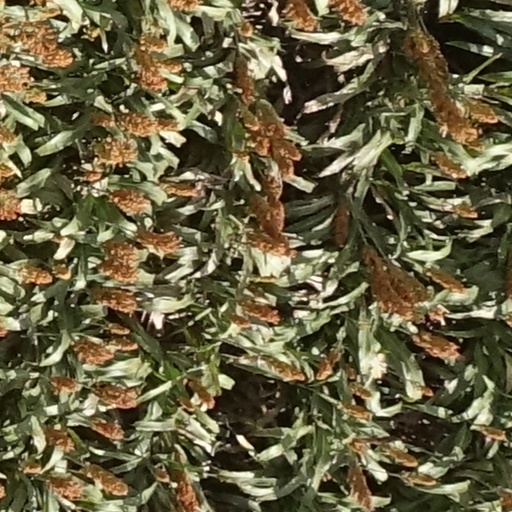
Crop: sorghum